Hipólito Rincón

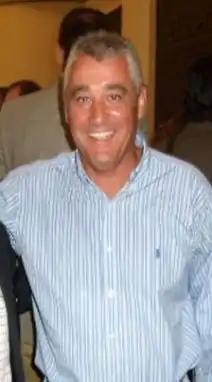
Rincón in 2010

Hipólito "Poli" Rincón Povedano (born 28 April 1957) is a Spanish former professional footballer who played as a striker.